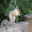
Label: squirrel